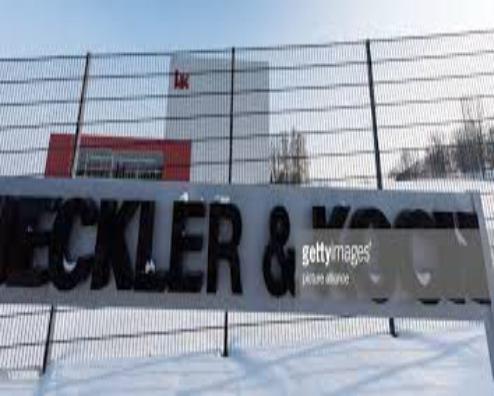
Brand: Heckler & Koch
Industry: Clothes